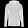
Label: Pullover